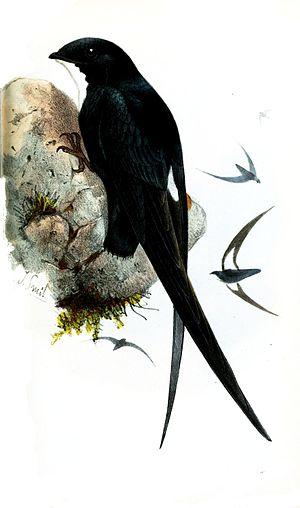
Le Martinet des Philippines est une espèce d'oiseaux de la famille des Apodidae.
Le genre Mearnsia comprend 2 espèces de Martinets, endémiques de l'écozone indomalaise.